Charles Herty

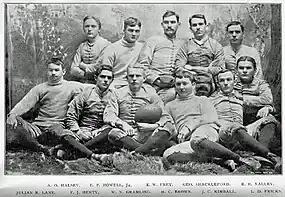
Herty formed and coached the first varsity football squad at the University of Georgia in 1892

Herty was the first faculty director of athletics at UGA. He also assumed the position of Instructor in Physical Culture in 1894 and was named Physical Director two years later. He led efforts to improve the athletic fields, establish the first campus gymnasium in the basement of Old College, create intramural and varsity baseball teams, and built tennis courts. In 1890, Herty began the UGA football program and coached the team for its inaugural season.